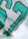
Number: 7